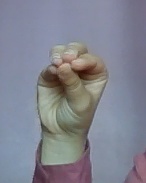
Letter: ha